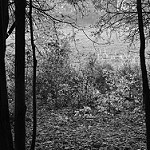
Label: B & W